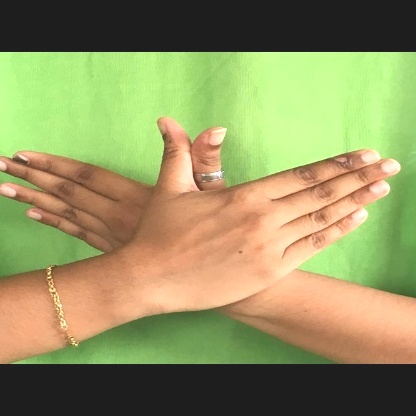
Mudra: Garuda